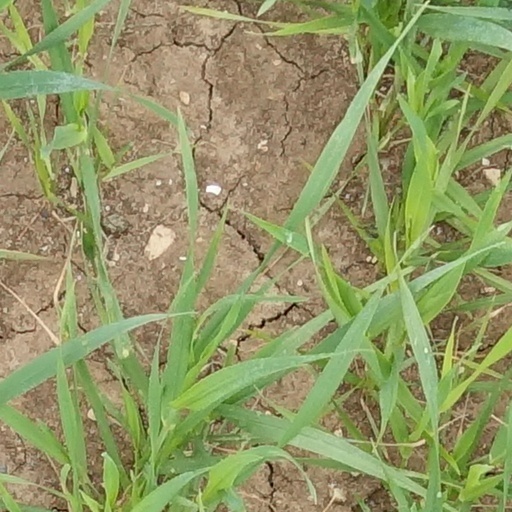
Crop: wheat